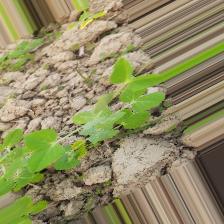
Label: Powdery Mildew